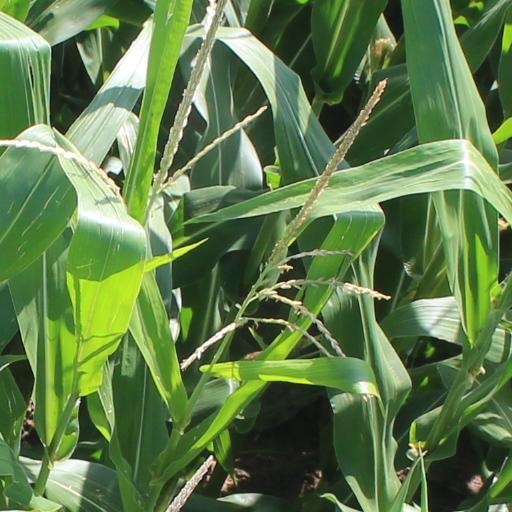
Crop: maize; corn